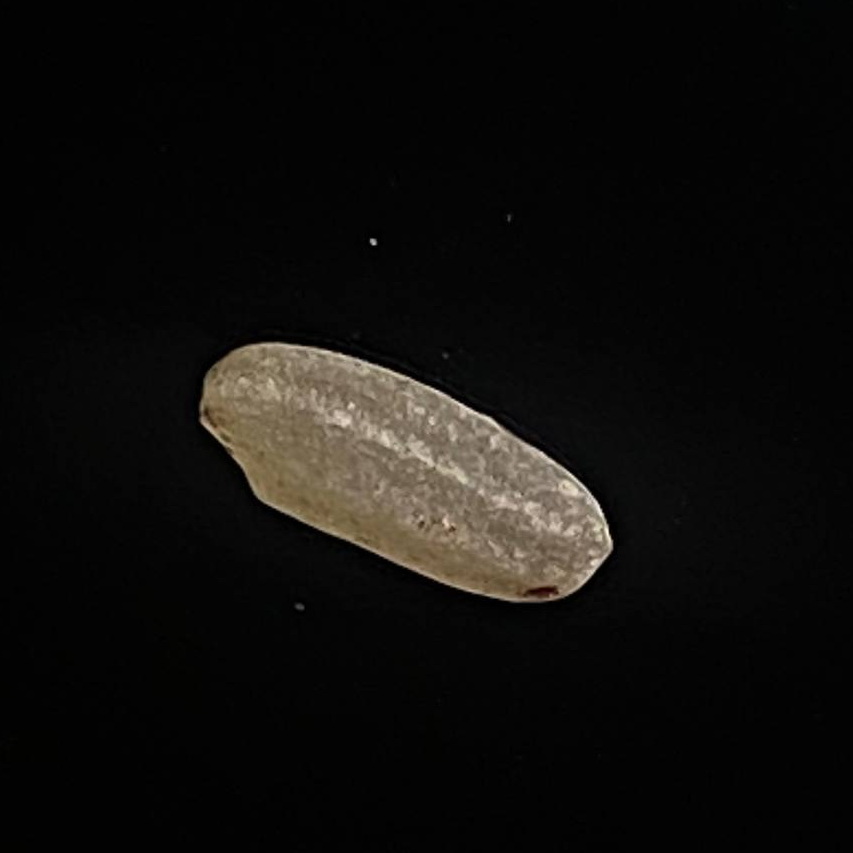
Rice variety: Amon